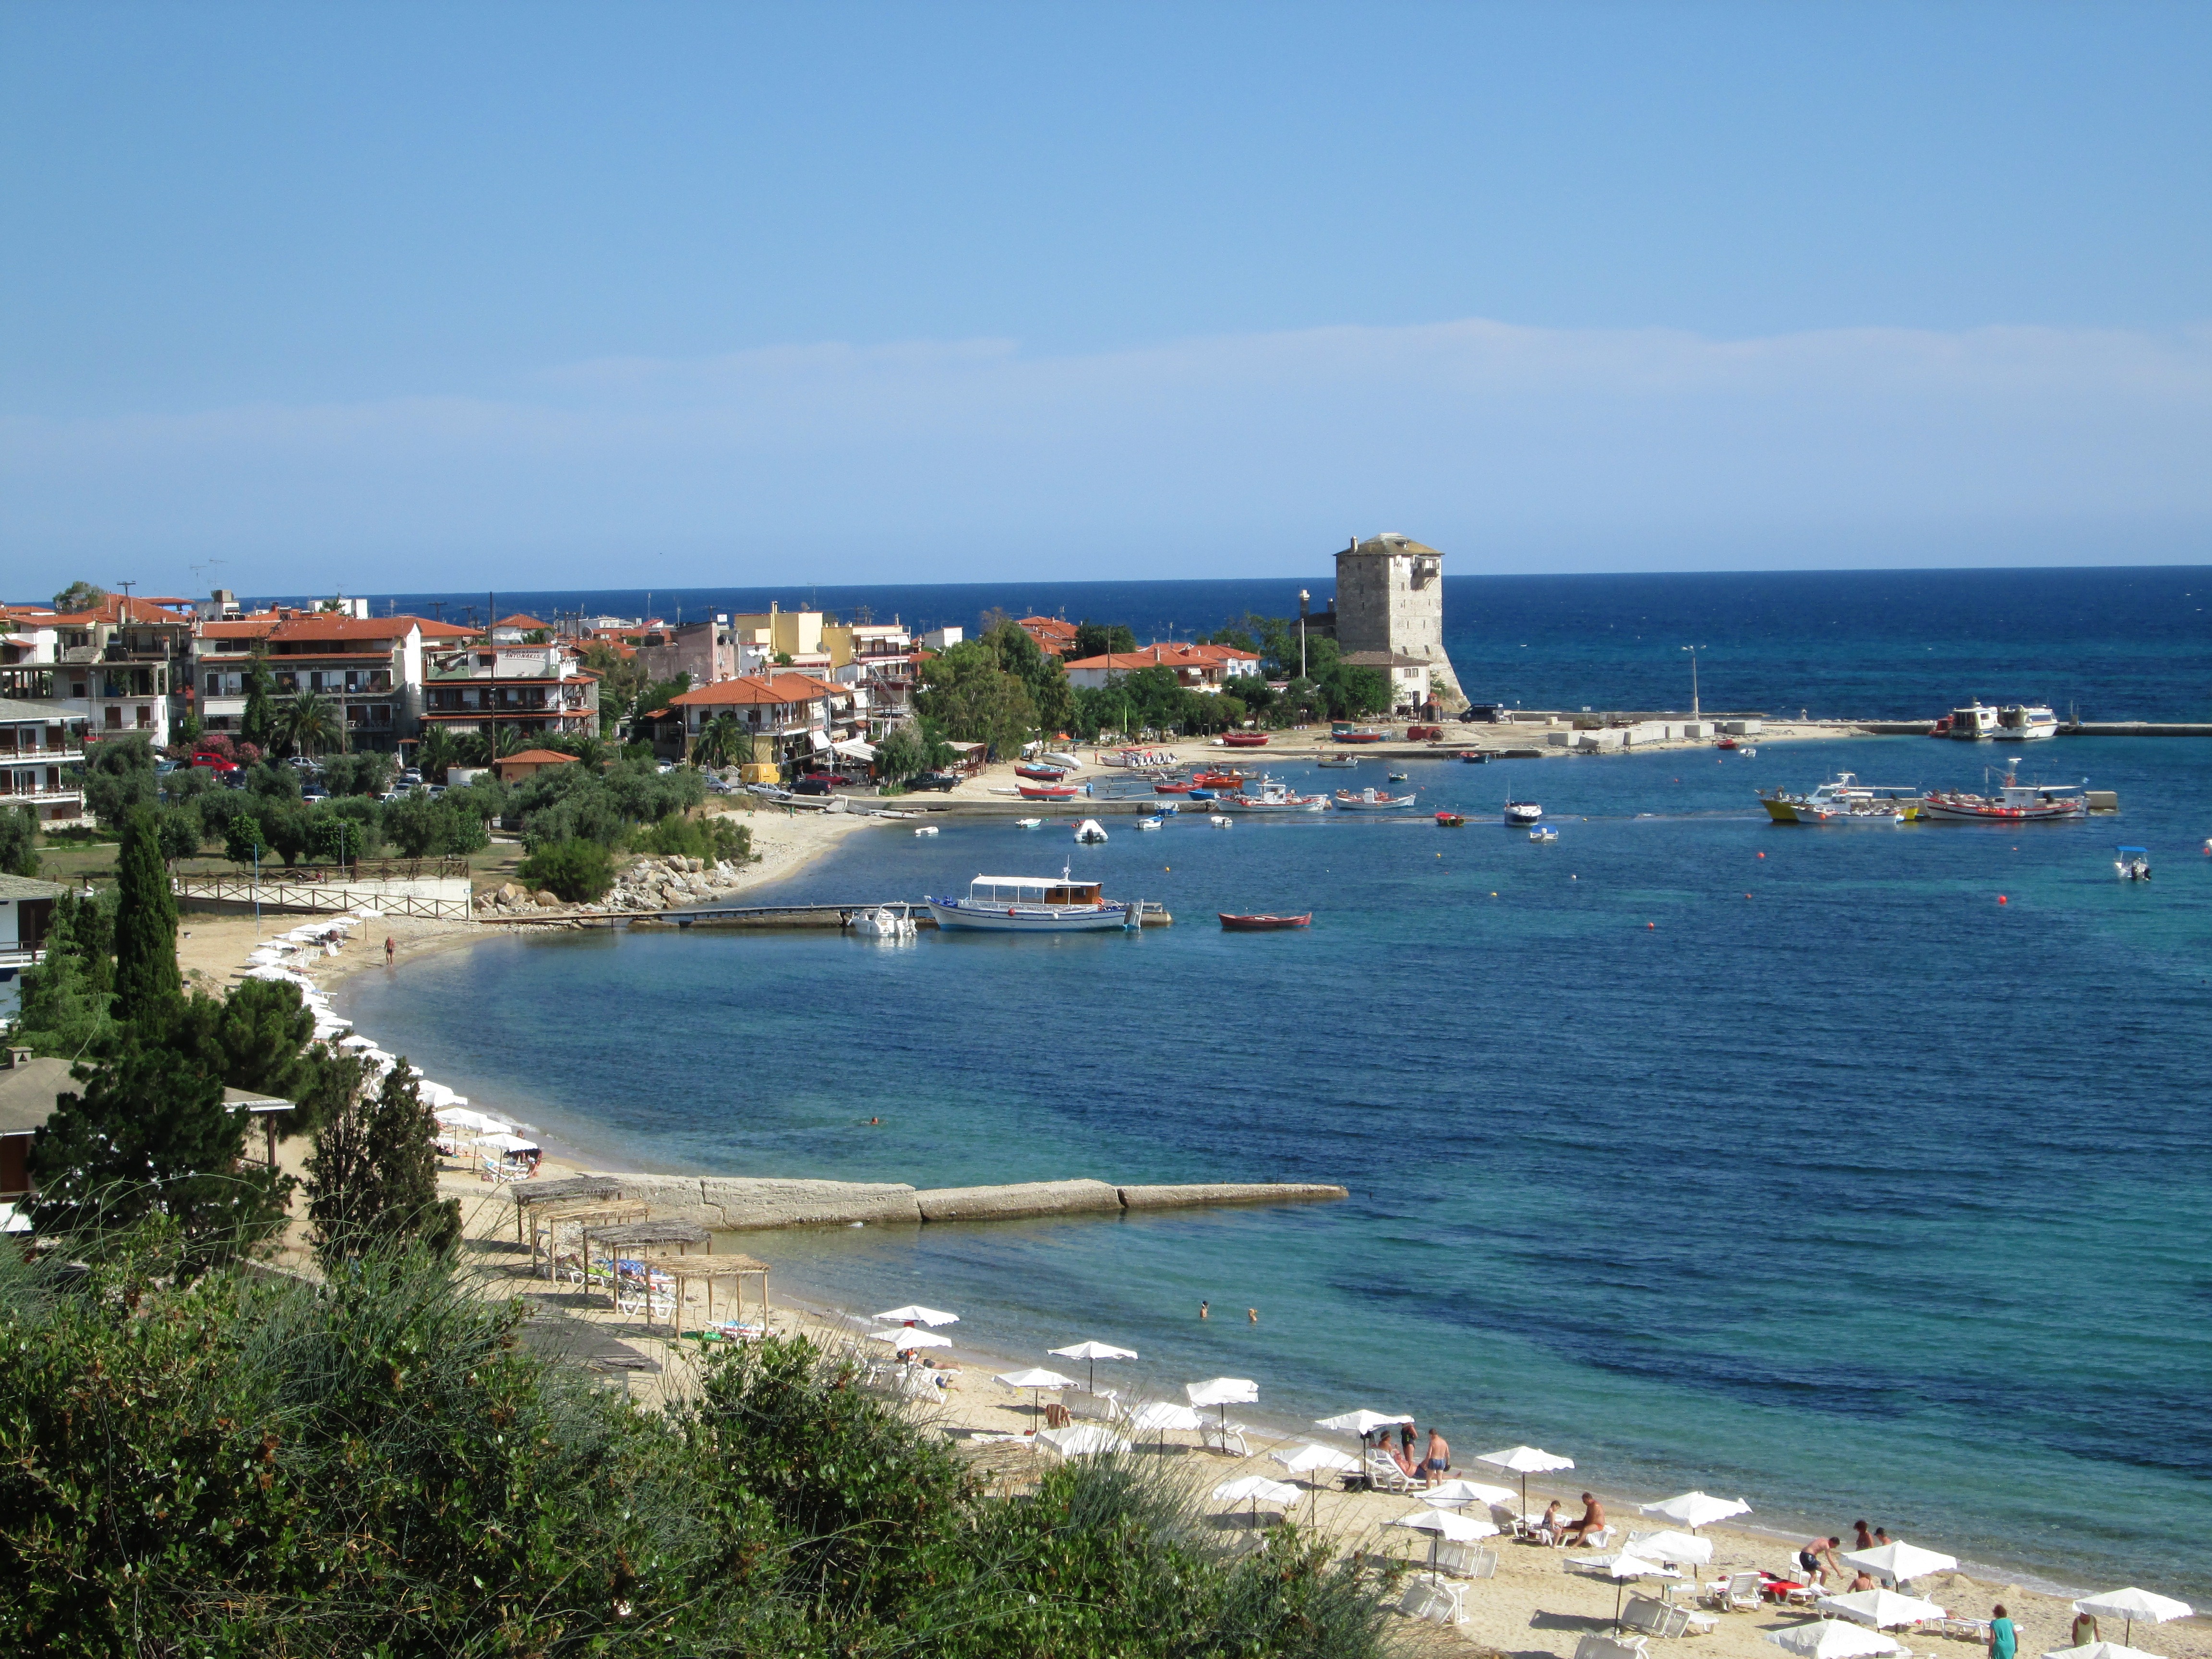
beach, landscape, sea, coast, water, nature, ocean, dock, shore, vacation, shoreline, seaside, cove, vehicle, bay, harbor, blue, marina, port, cape